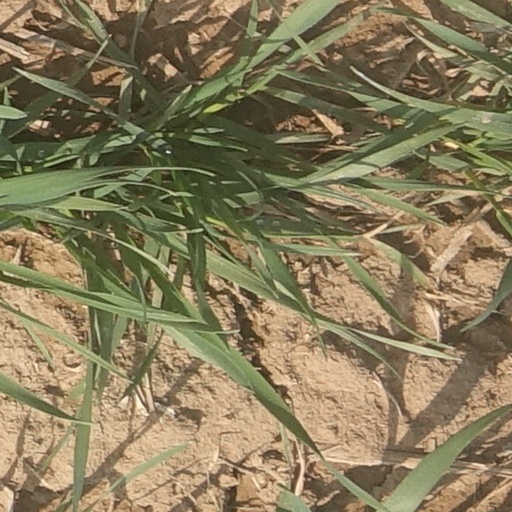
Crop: wheat